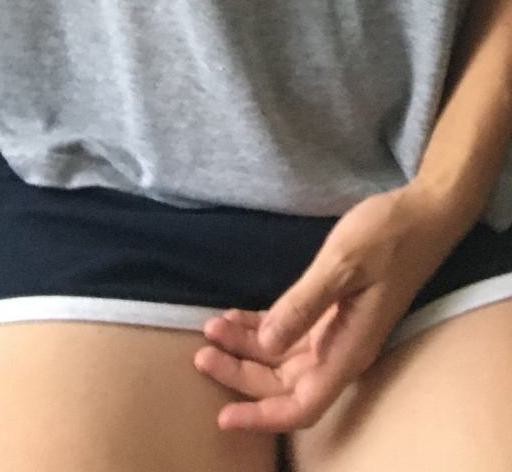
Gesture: no_gesture